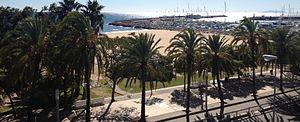
Cambrils est une commune de la province de Tarragone, en Catalogne, en Espagne, de la comarque de Baix Camp.